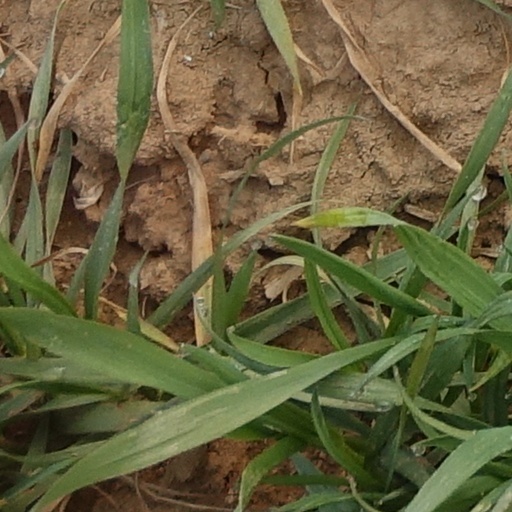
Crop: wheat